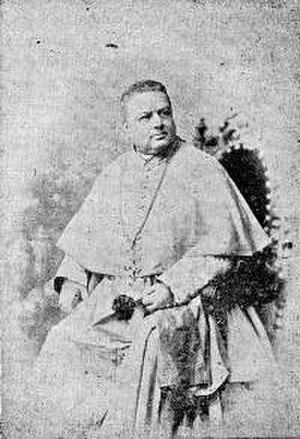
Luigi Galimberti est un cardinal italien du fin du XIXᵉ siècle.